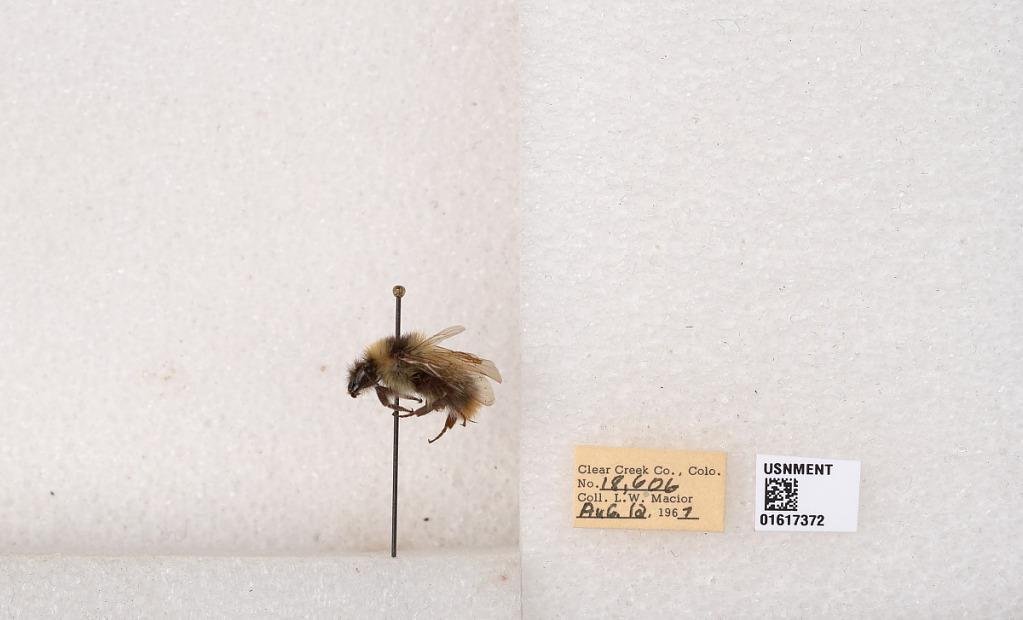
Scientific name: Bombus kirbyellus
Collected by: L. Macior
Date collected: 1967-8-12
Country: United States
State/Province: Colorado
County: Clear Creek
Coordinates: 39.6891, -105.644